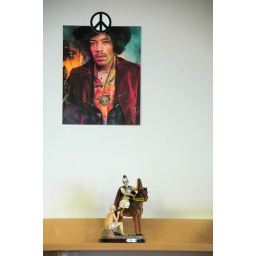
the only decor in an odder-than-average falafel pizza parlor on haight street